17th Brigade (Australia)

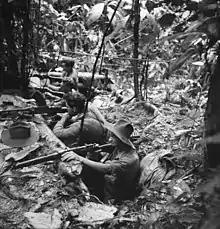
Soldiers in slouch hats occupy a defensive position in a jungle clearing

Meanwhile, the rest of the brigade concentrated in Palestine in May 1941 and was re-formed. The 2/5th Infantry Battalion was detached in June to take part in the Syria–Lebanon campaign, attached to the 7th Division. Later in the campaign, the 17th Brigade's headquarters was also committed to the fighting, assuming control of the 2/3rd and 2/5th Infantry Battalions, and the 2/2nd Pioneers during the Battle of Damour, and then the advance towards Beirut. An armistice ended the conflict in mid-July, after which the brigade was assigned to occupation duties, providing a garrison along the Turkish border around Latakia and then later around Tripoli, in Lebanon. In November, the brigade was reconstituted with its original units, and the following month Brigadier Murray Moten took over command of the brigade. In early in 1942 returned to Palestine. With Japan's entry into the war, the Australian government requested the return of the 6th and 7th Divisions to help meet the new threat. However, the 16th and 17th Brigades were diverted en route to Ceylon where they undertook defensive duties amidst concerns of a Japanese invasion. The 17th Brigade was stationed around Akuressa during this time, before completing the voyage back to Australia in July 1942.